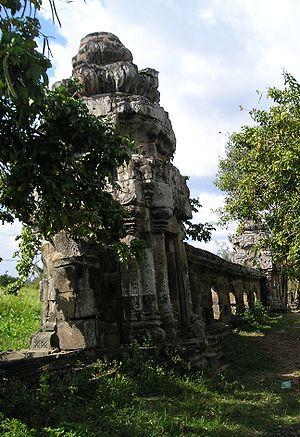
Le Mebon occidental est un temple à Angkor, Cambodge, situé au centre du Baray occidental, plus grand réservoir de la zone d'Angkor. La date exacte de construction du temple n'est pas connue. Cependant, tout semble indiquer que la construction a débuté au XIᵉ siècle sous le règne du roi Suryavarman I ou Udayādityavarman II. En saison sèche, aujourd'hui, le temple est accessible par voie terrestre. En saison des pluies, les eaux montent le long des 8 kilomètres du Baray, cependant le temple n’est pas englouti car situé en un lieu plus élevé que le plancher du Baray. Le temple devient alors une île. Les architectes khmers entouraient généralement de fossés emplis d’eau les temples, représentant ainsi symboliquement la mer de la création de rite hindou. Le Mebon occidental, ainsi situé au milieu d’eaux si vastes qu'elles peuvent ressembler à une véritable mer, revêt un symbolisme religieux extrêmement important.